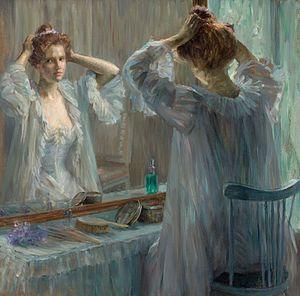
La Toilette
Louise Catherine Breslau, nom francisé de Maria Luise Katharina Breslau, née à Munich le 6 décembre 1856, et morte le 12 mai 1927 dans le 16ᵉ arrondissement de Paris, est une peintre allemande naturalisée suisse.